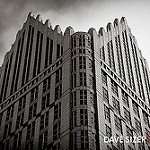
Label: buildings